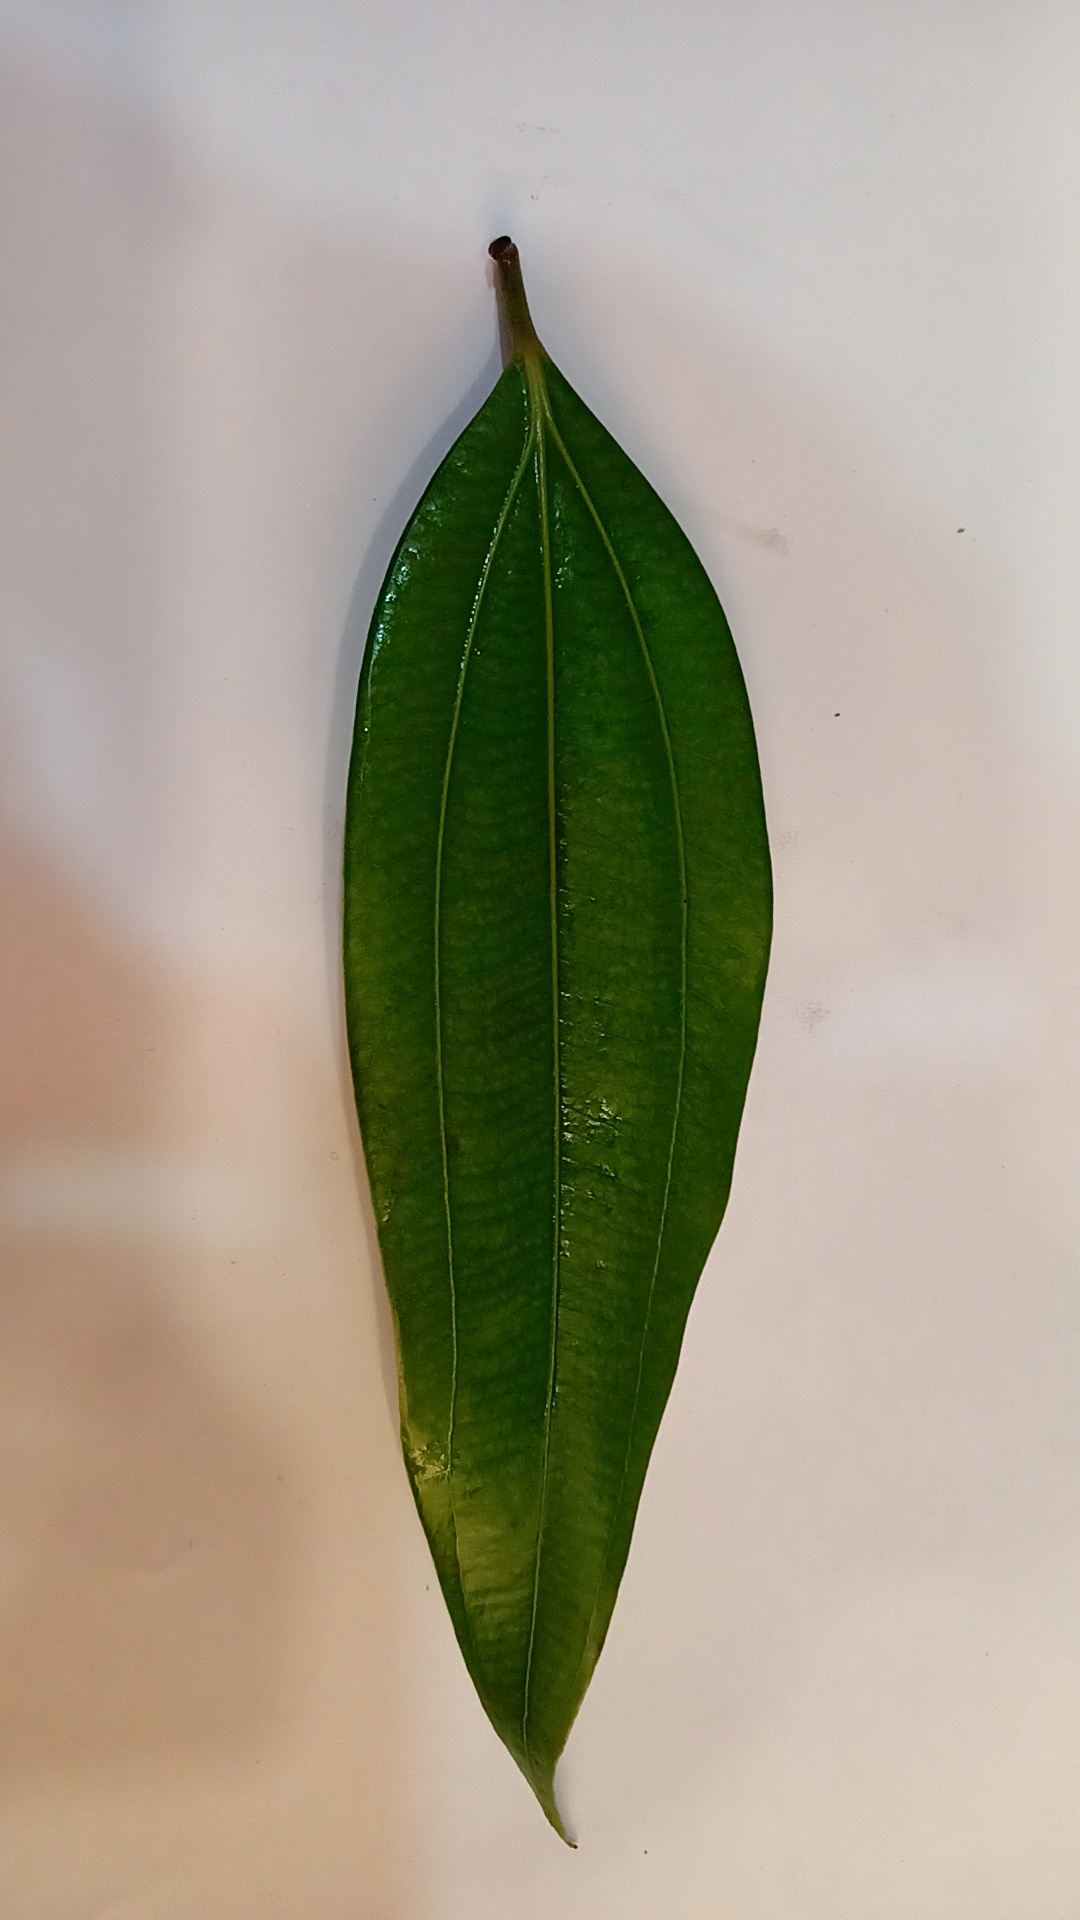
Label: Healthy